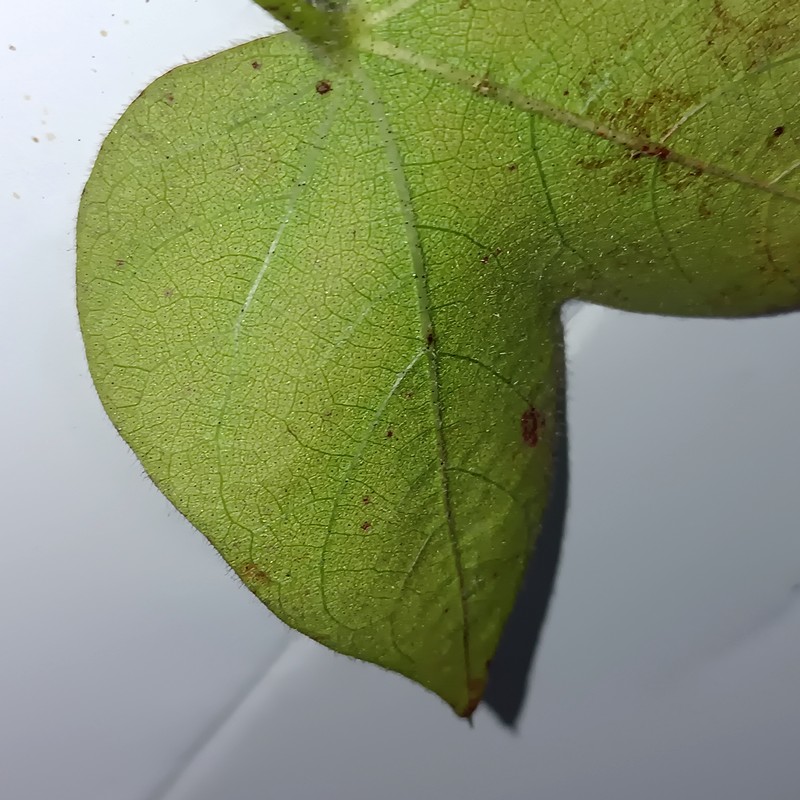
Label: Leaf Redding